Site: brandenburg
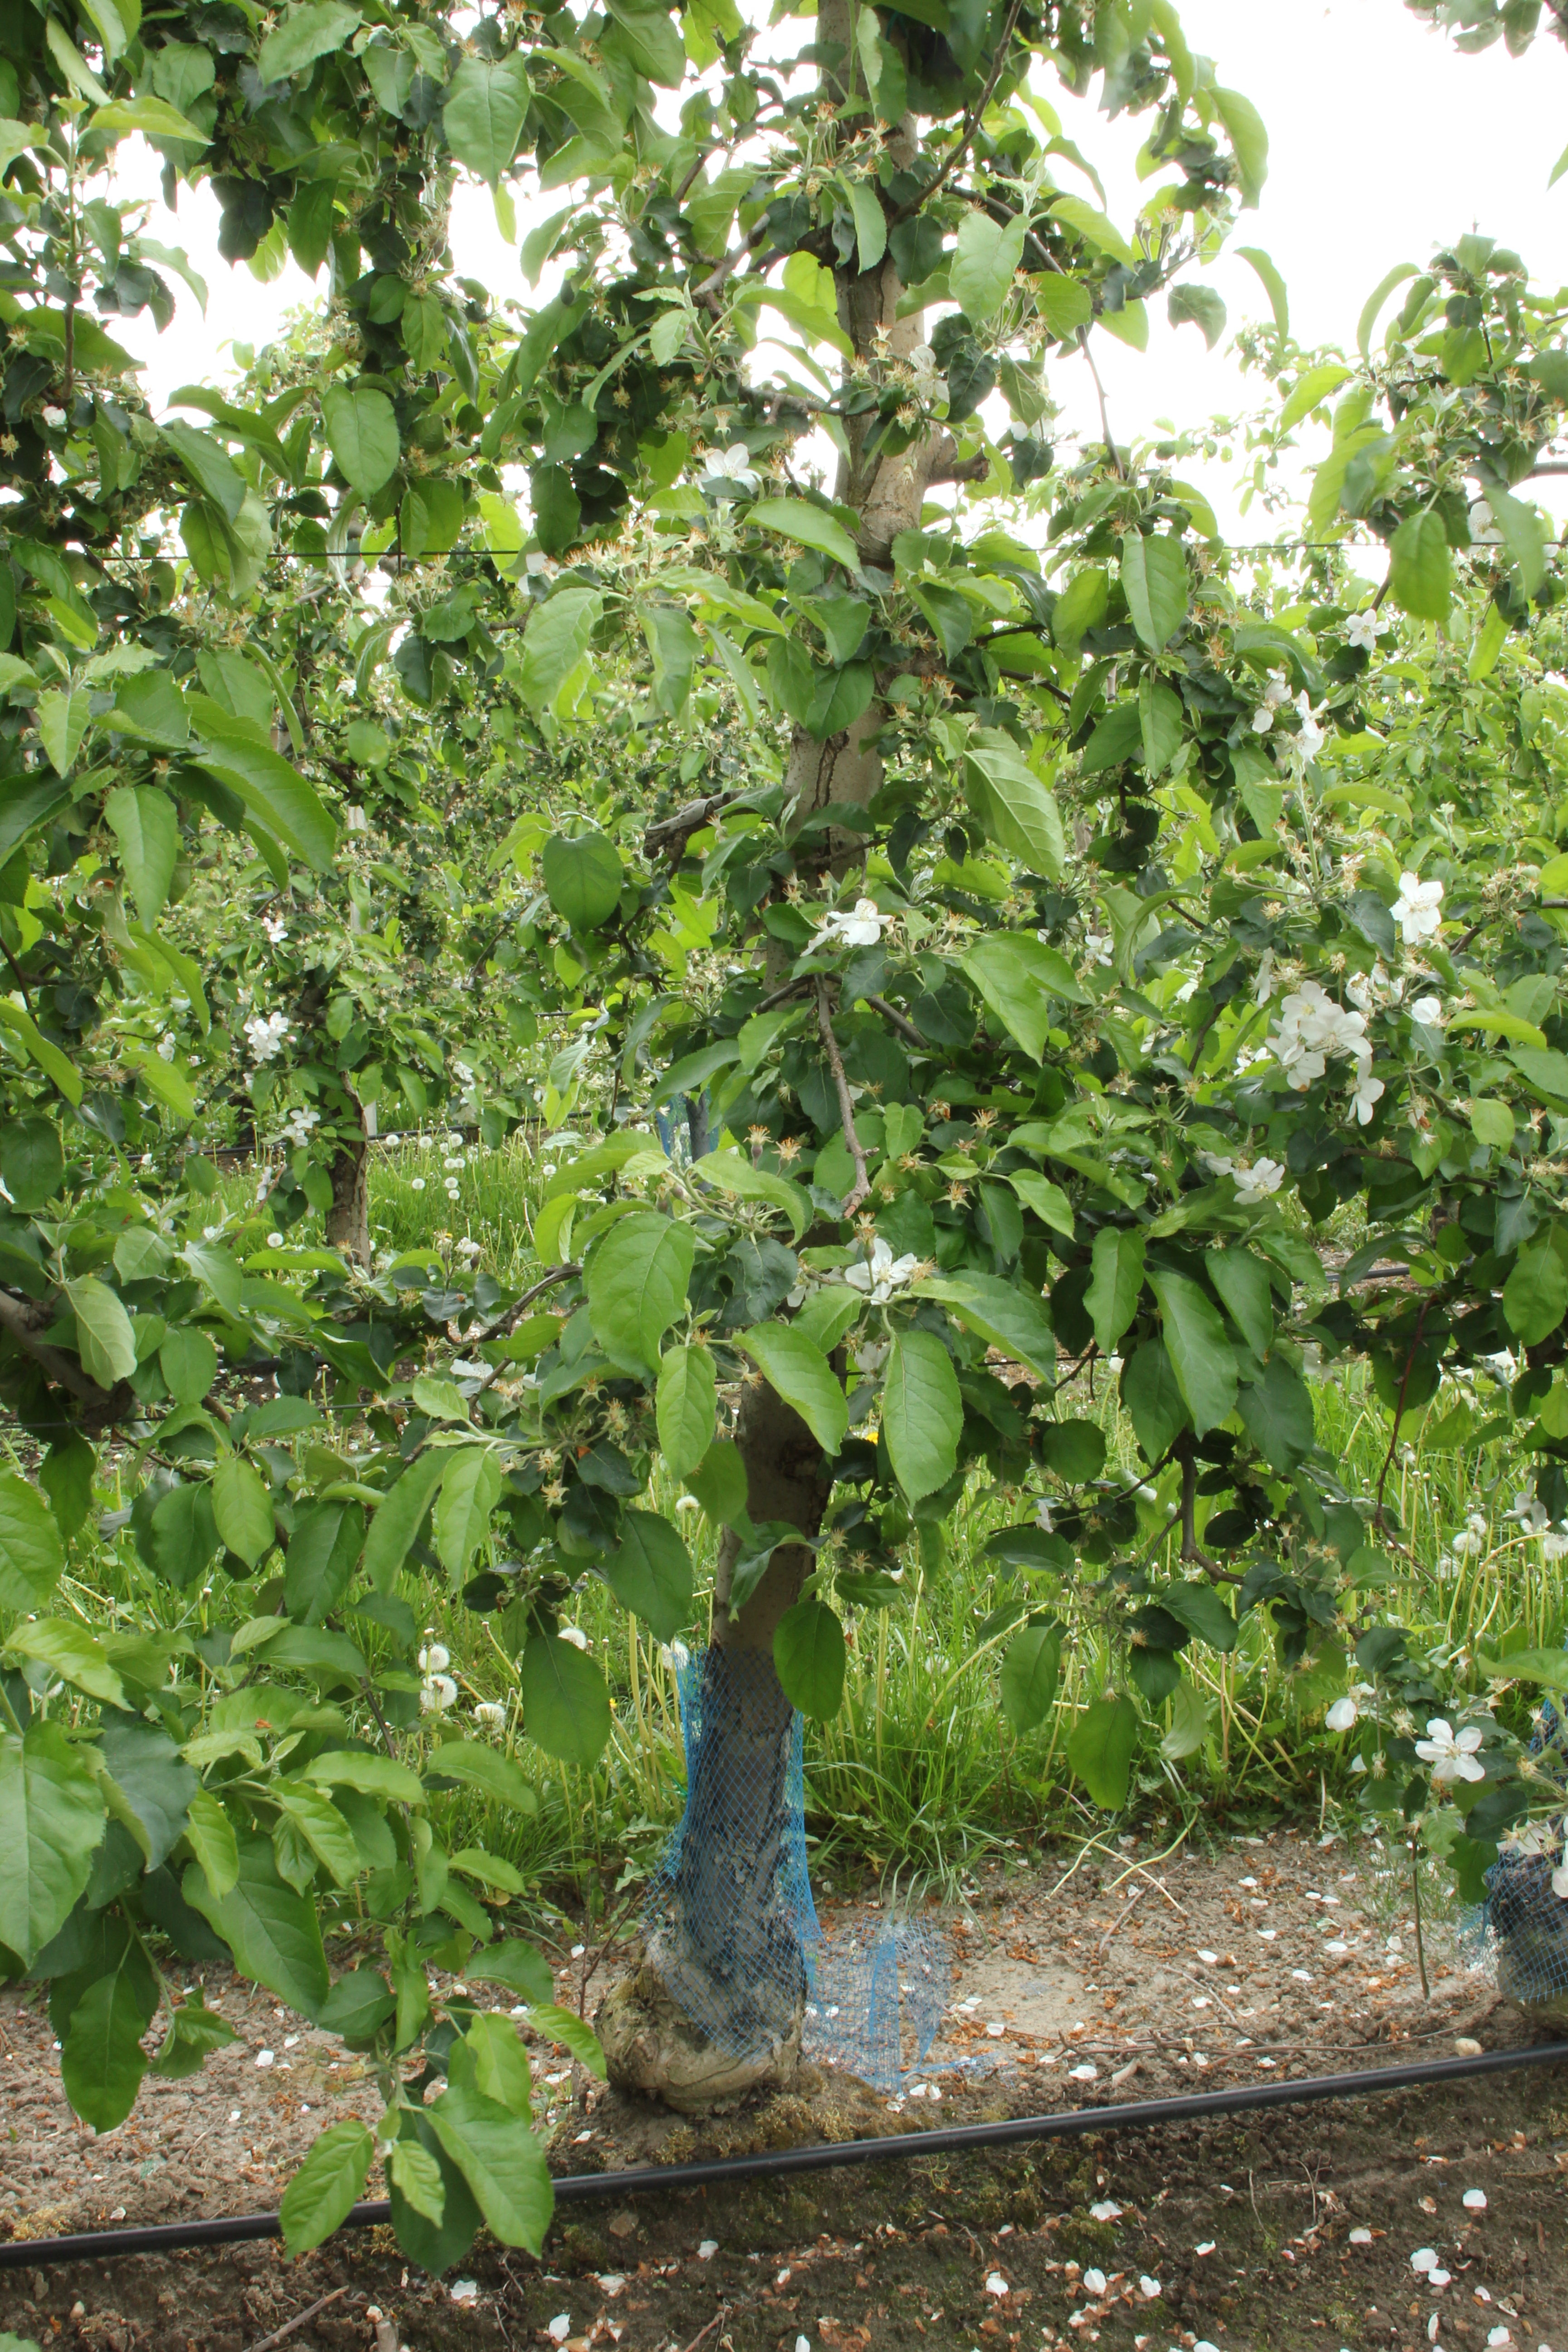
Growth stage (BBCH 67): Flowering